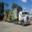
Label: truck